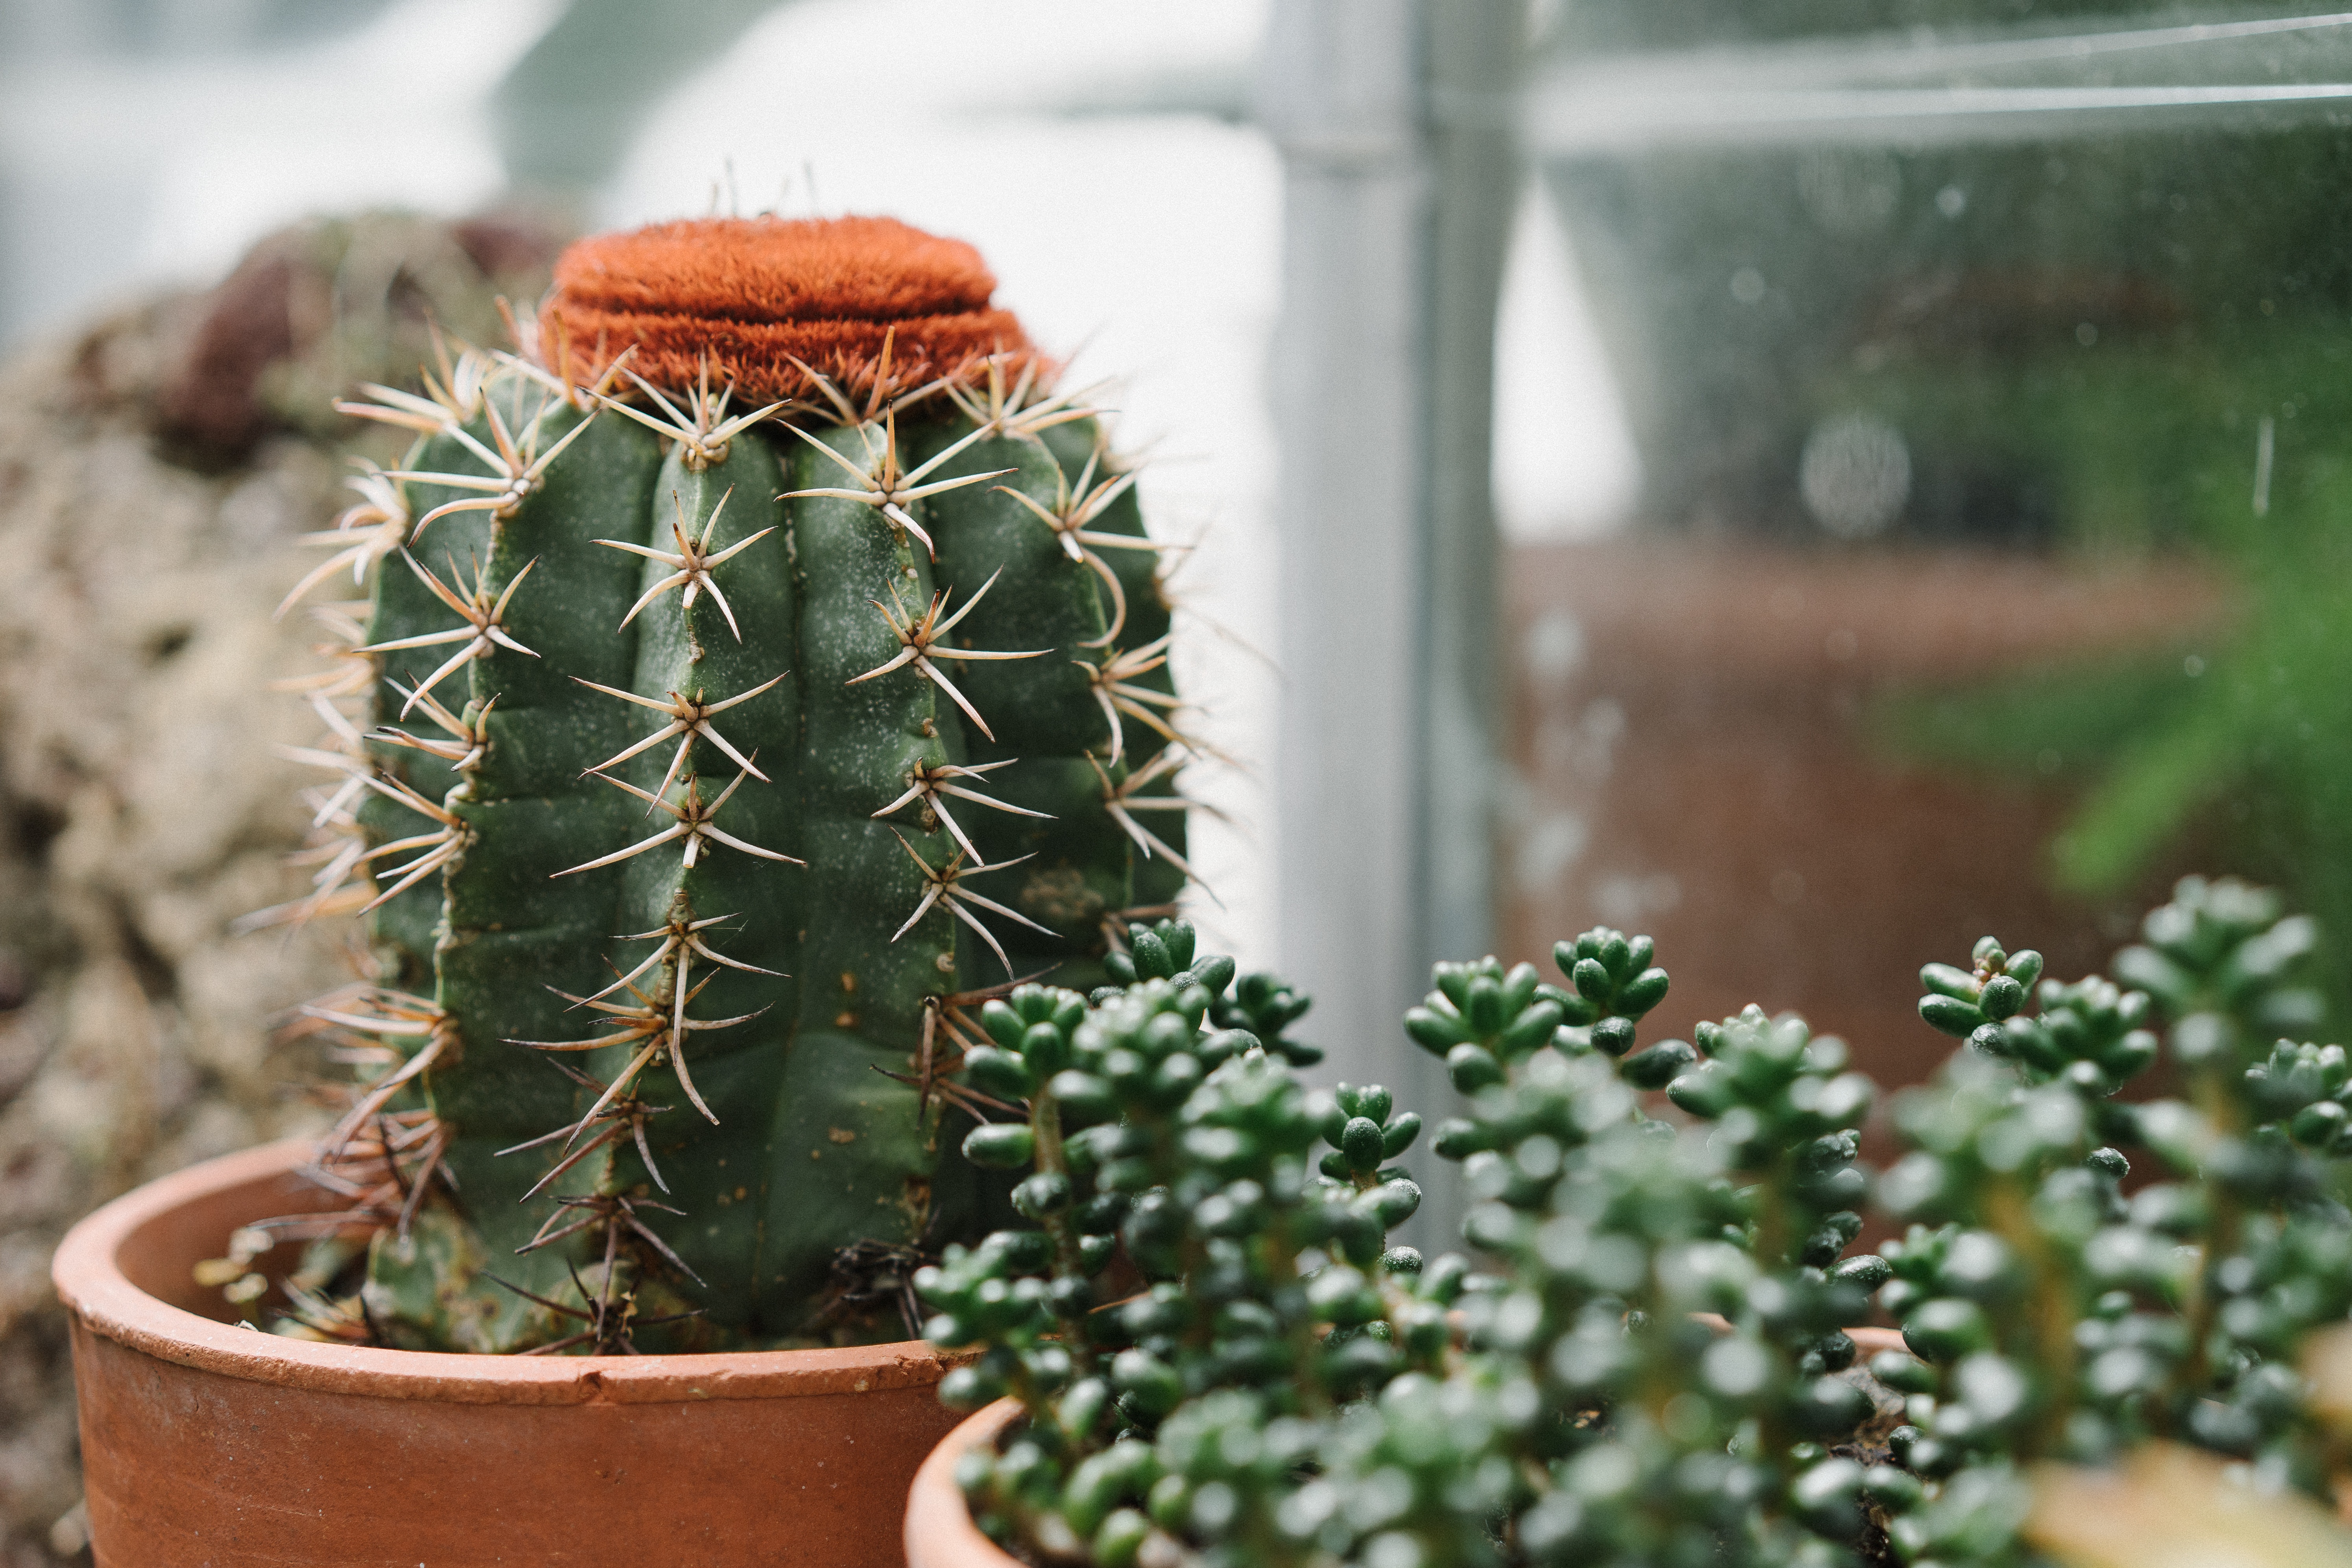
cactus, plant, flower, green, botany, garden, flora, flowering plant, land plant, hedgehog cactus